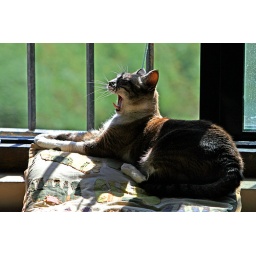
My cat &amp;quot;Tosta&amp;quot; yawning by the window of the living room in summer time.